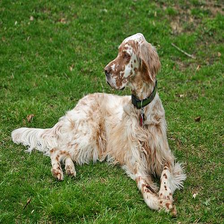
Species: dog
Breed: english setter